Apterocyclus honoluluensis

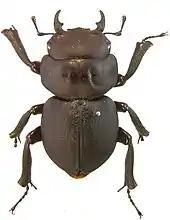
"Apterocyclus honoluluensis"

Apterocyclus honoluluensis, the Kauai flightless stag beetle, is a species of stag beetle in the family Lucanidae. It is found on the island of Kauai in the Hawaiian Islands.